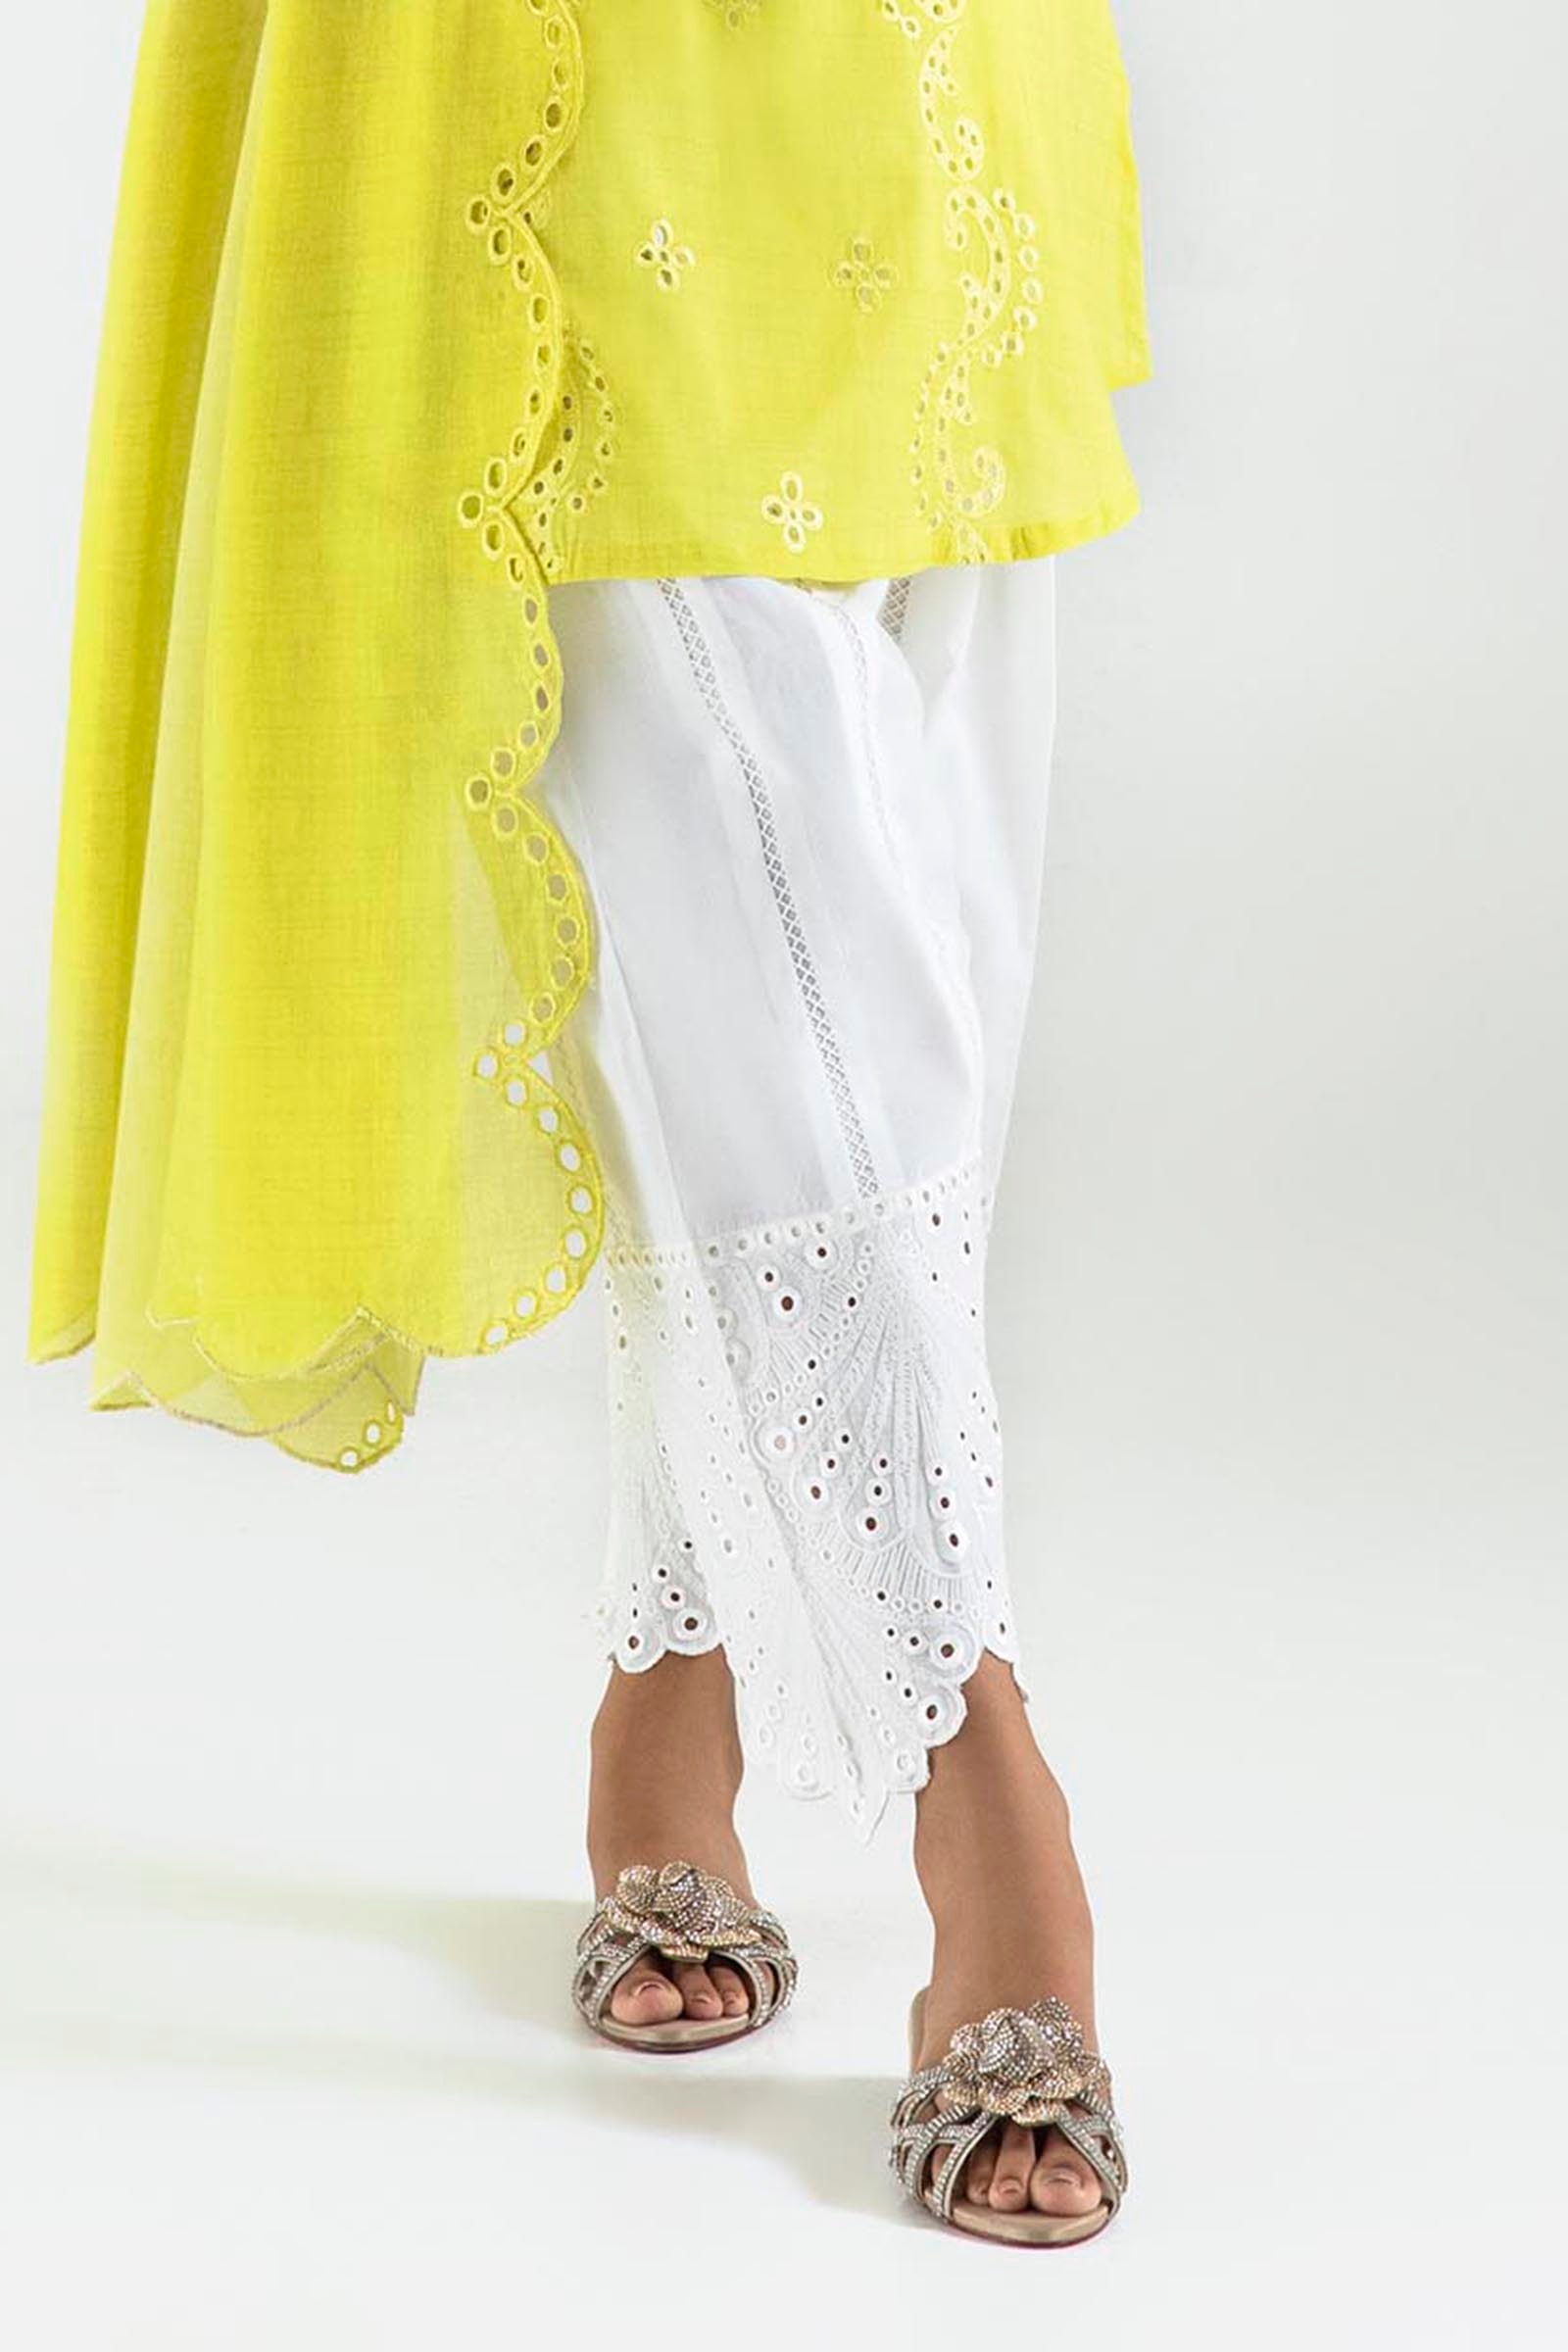
yellow embroidered cotton pajamas pants